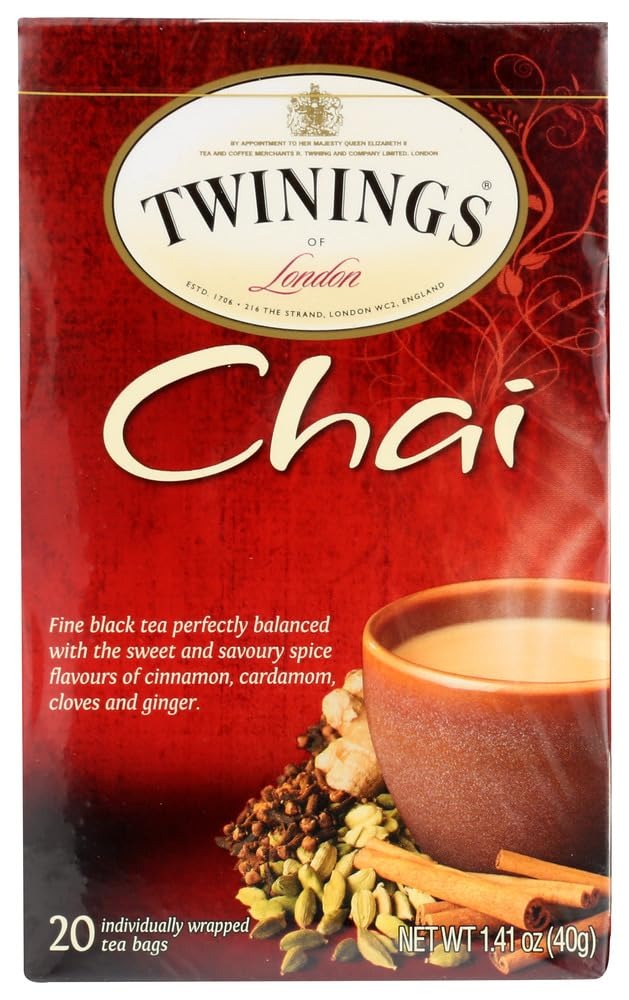
Item Name: Twinings Chai Tea 20 CT (Pack of 18)
Value: 360.0
Unit: Count

Price: 4.79